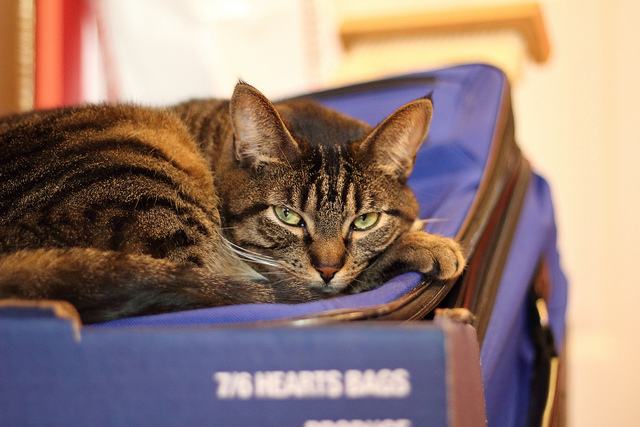
user: Given an image and a question. Answer the question in a short answer. Question: What would this animal say if you asked? Short Answer:
assistant: meow